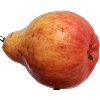
Label: red_pear